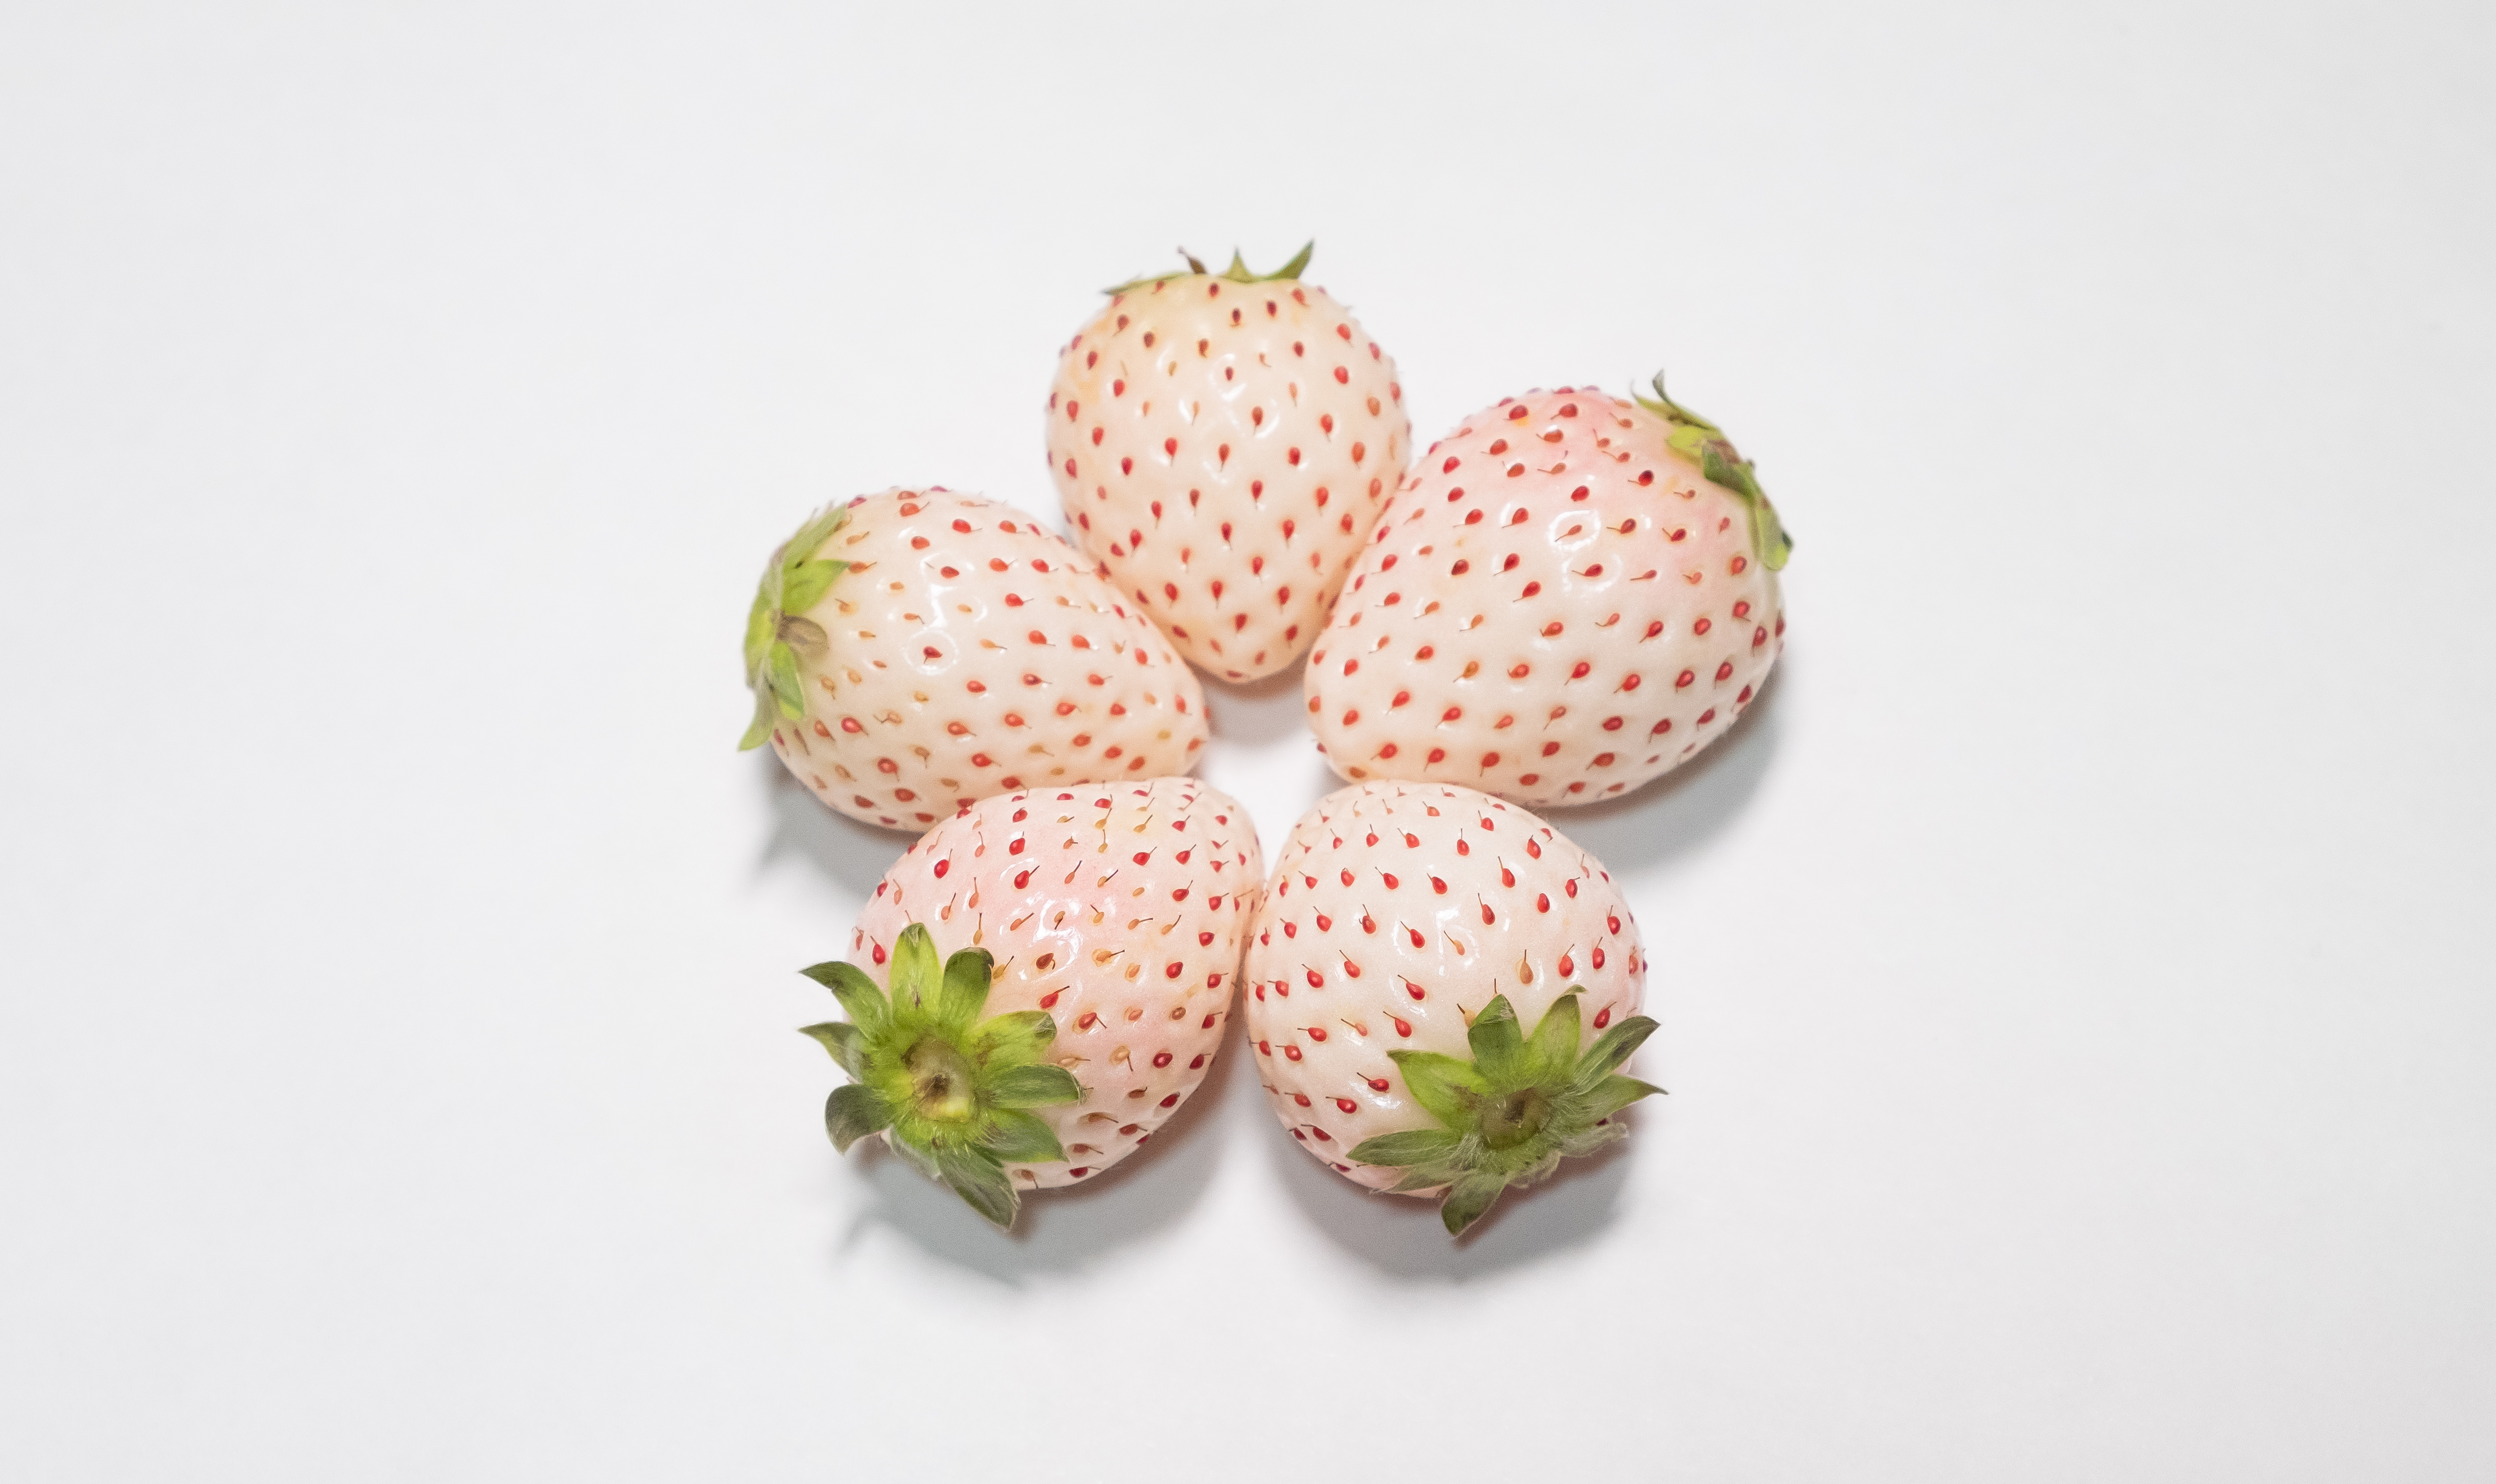
food, plant, pink, fruit, strawberry, strawberries, flower, cactus